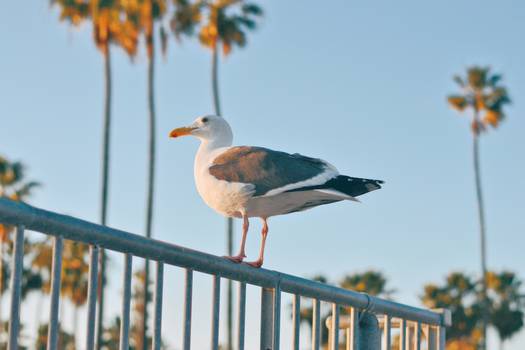
Label: No Watermark